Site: saxony
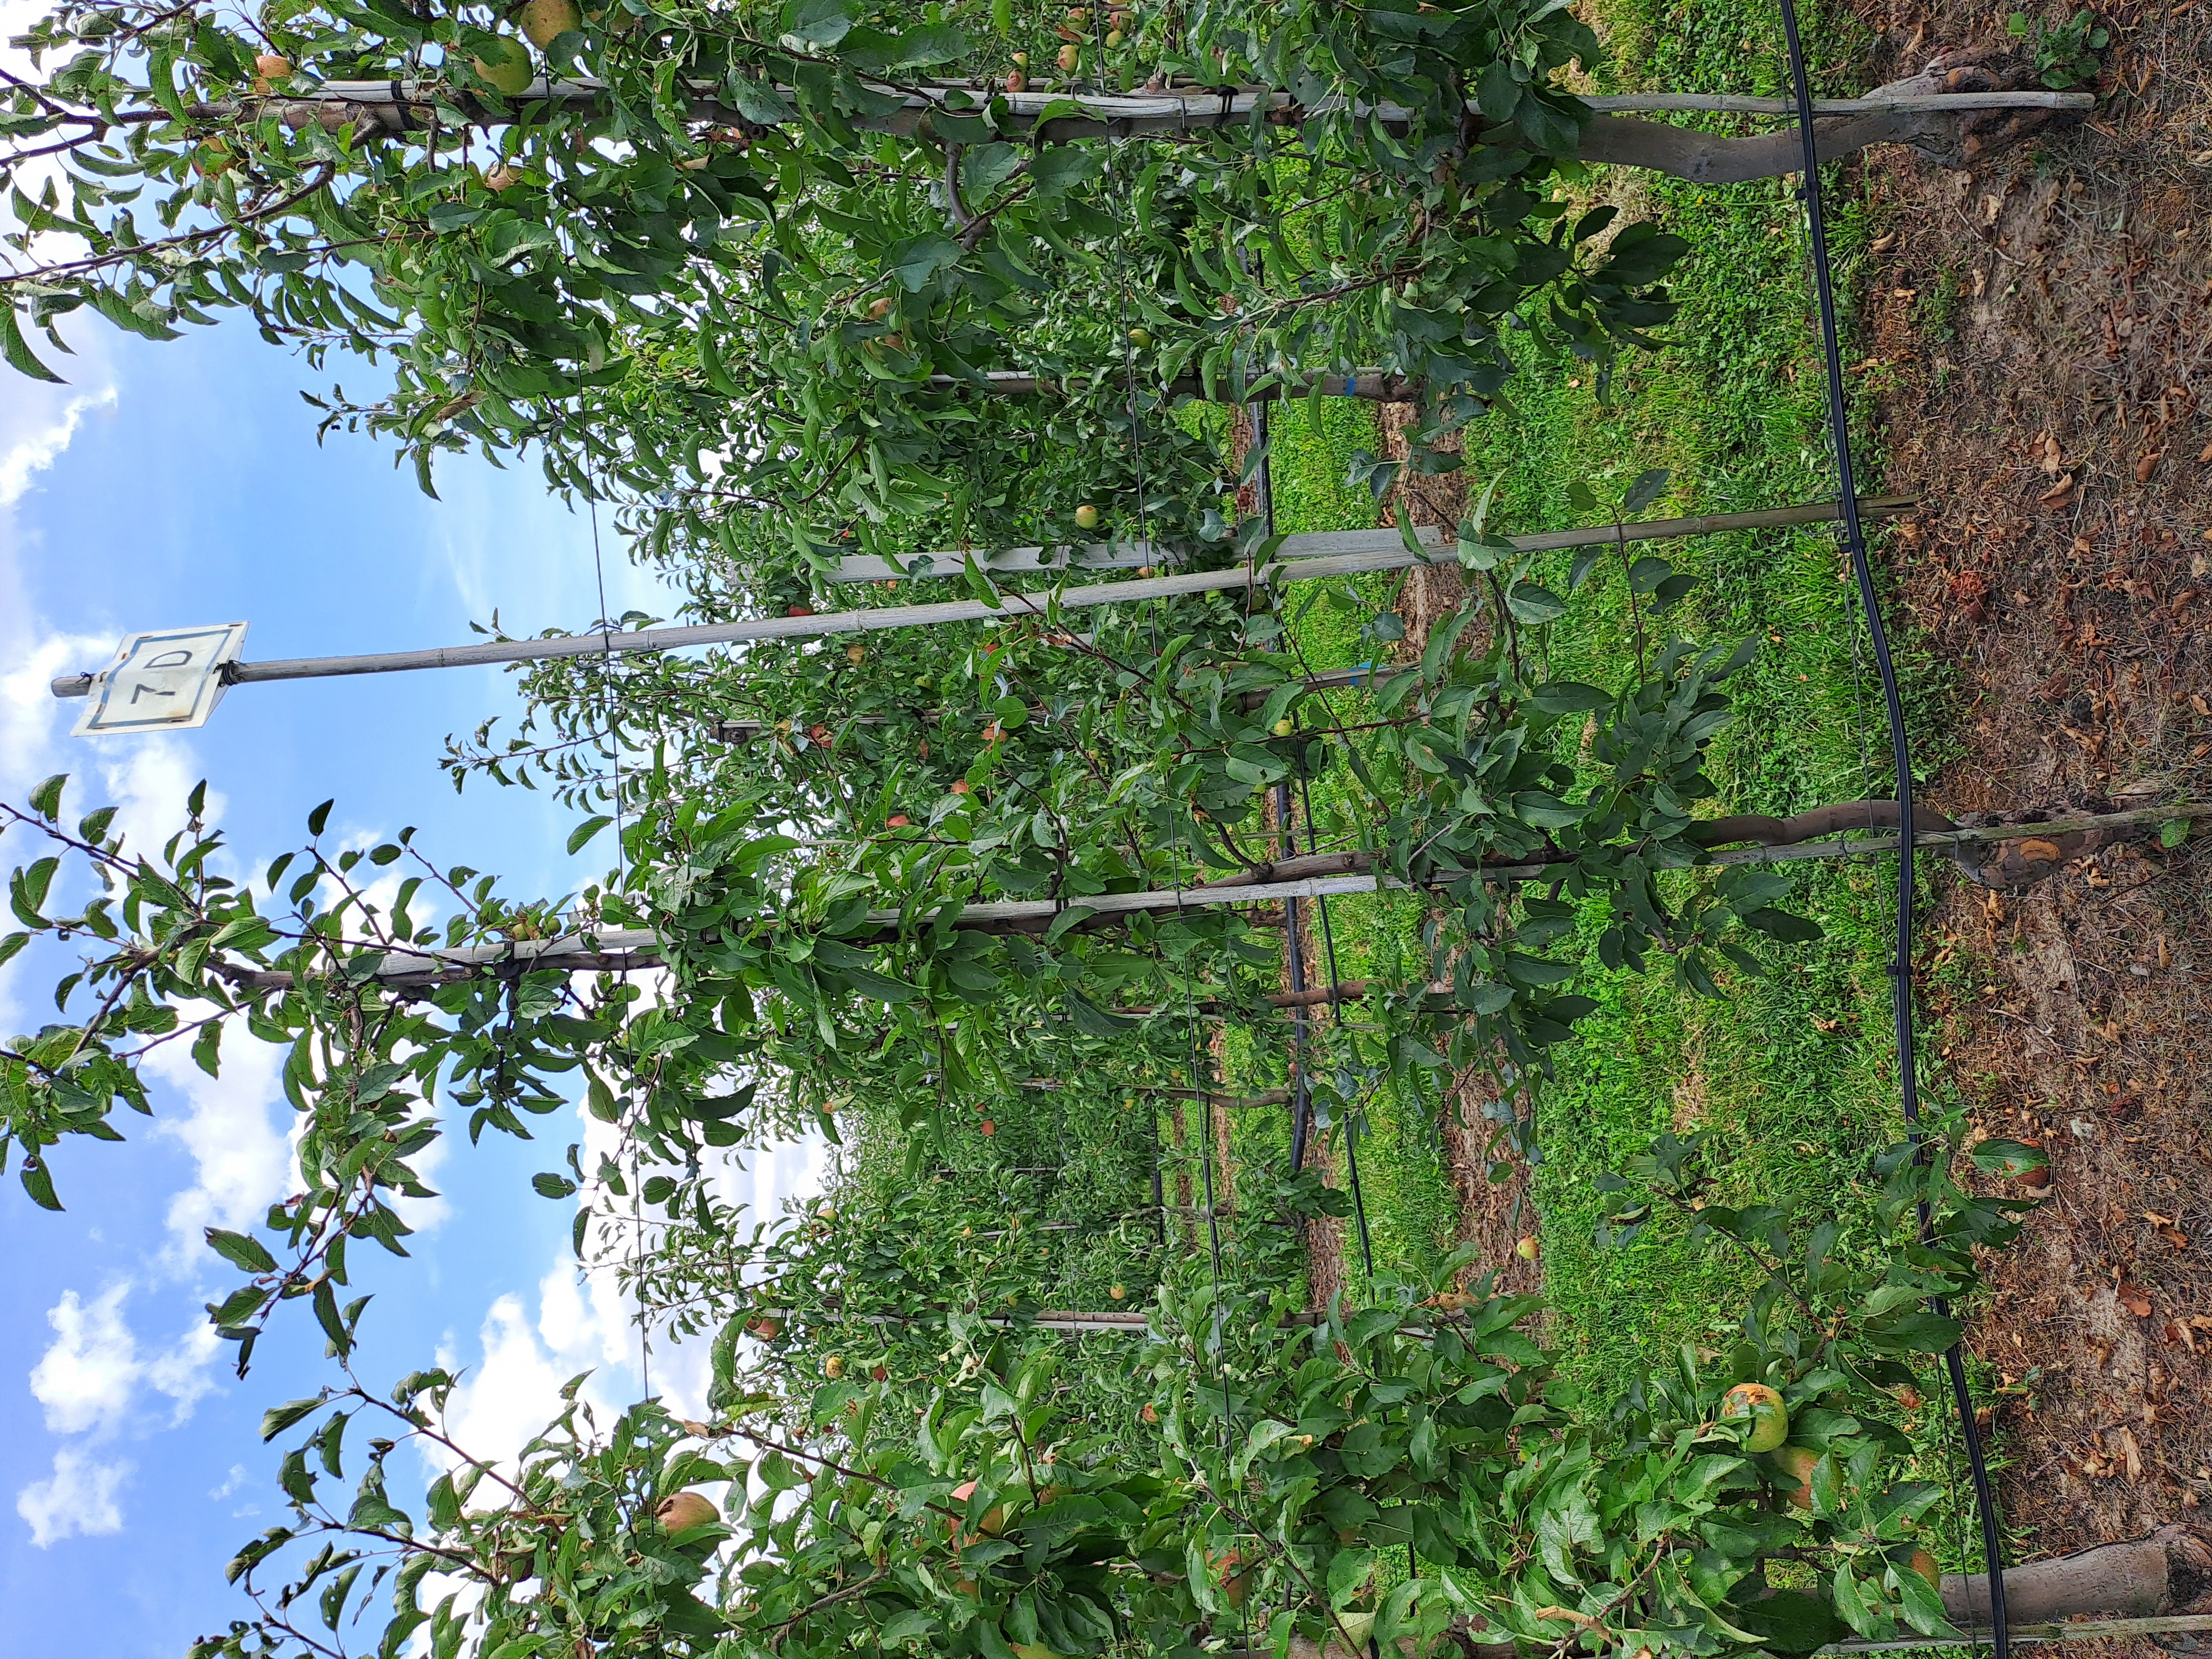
Growth stage (BBCH 85): Maturity of fruit and seed